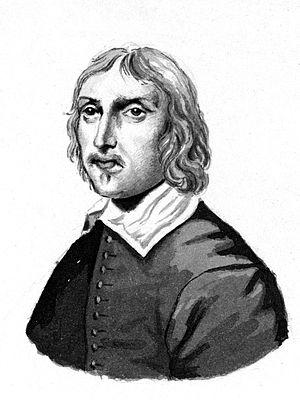
Abraham Storck était un peintre néerlandais.